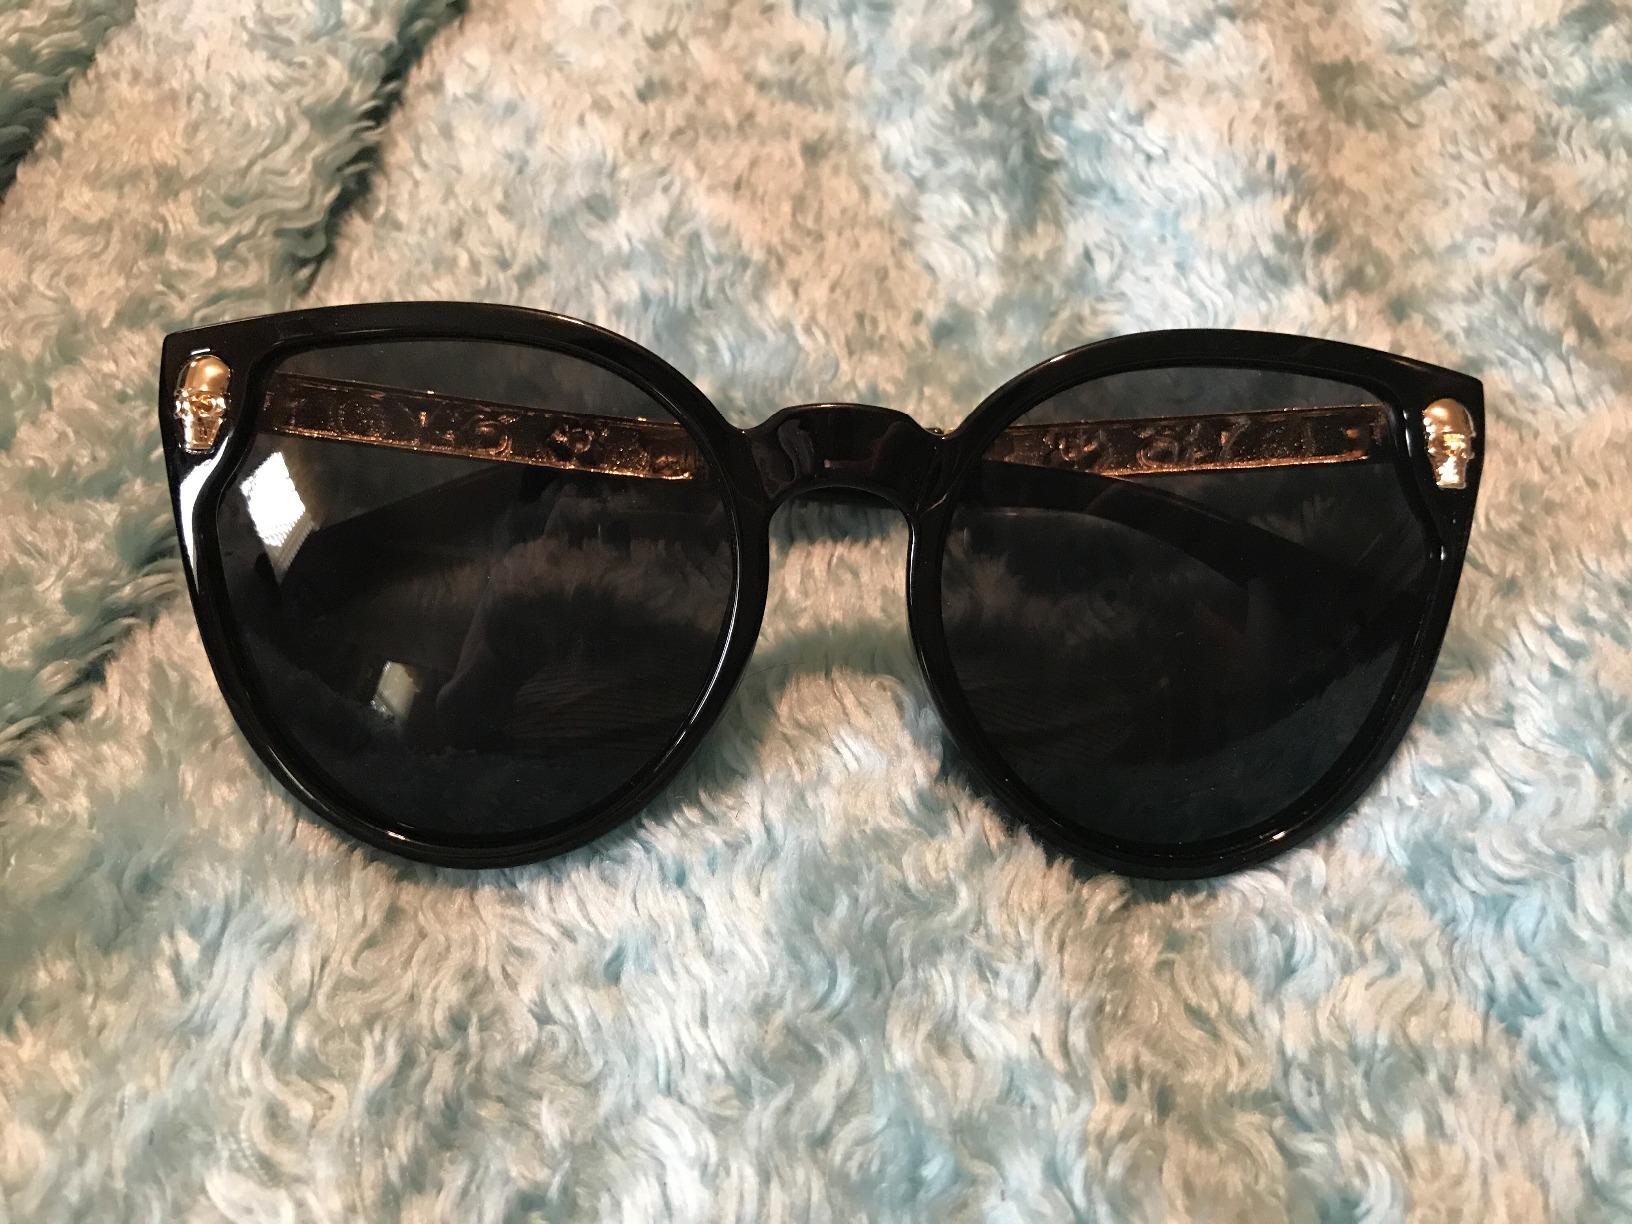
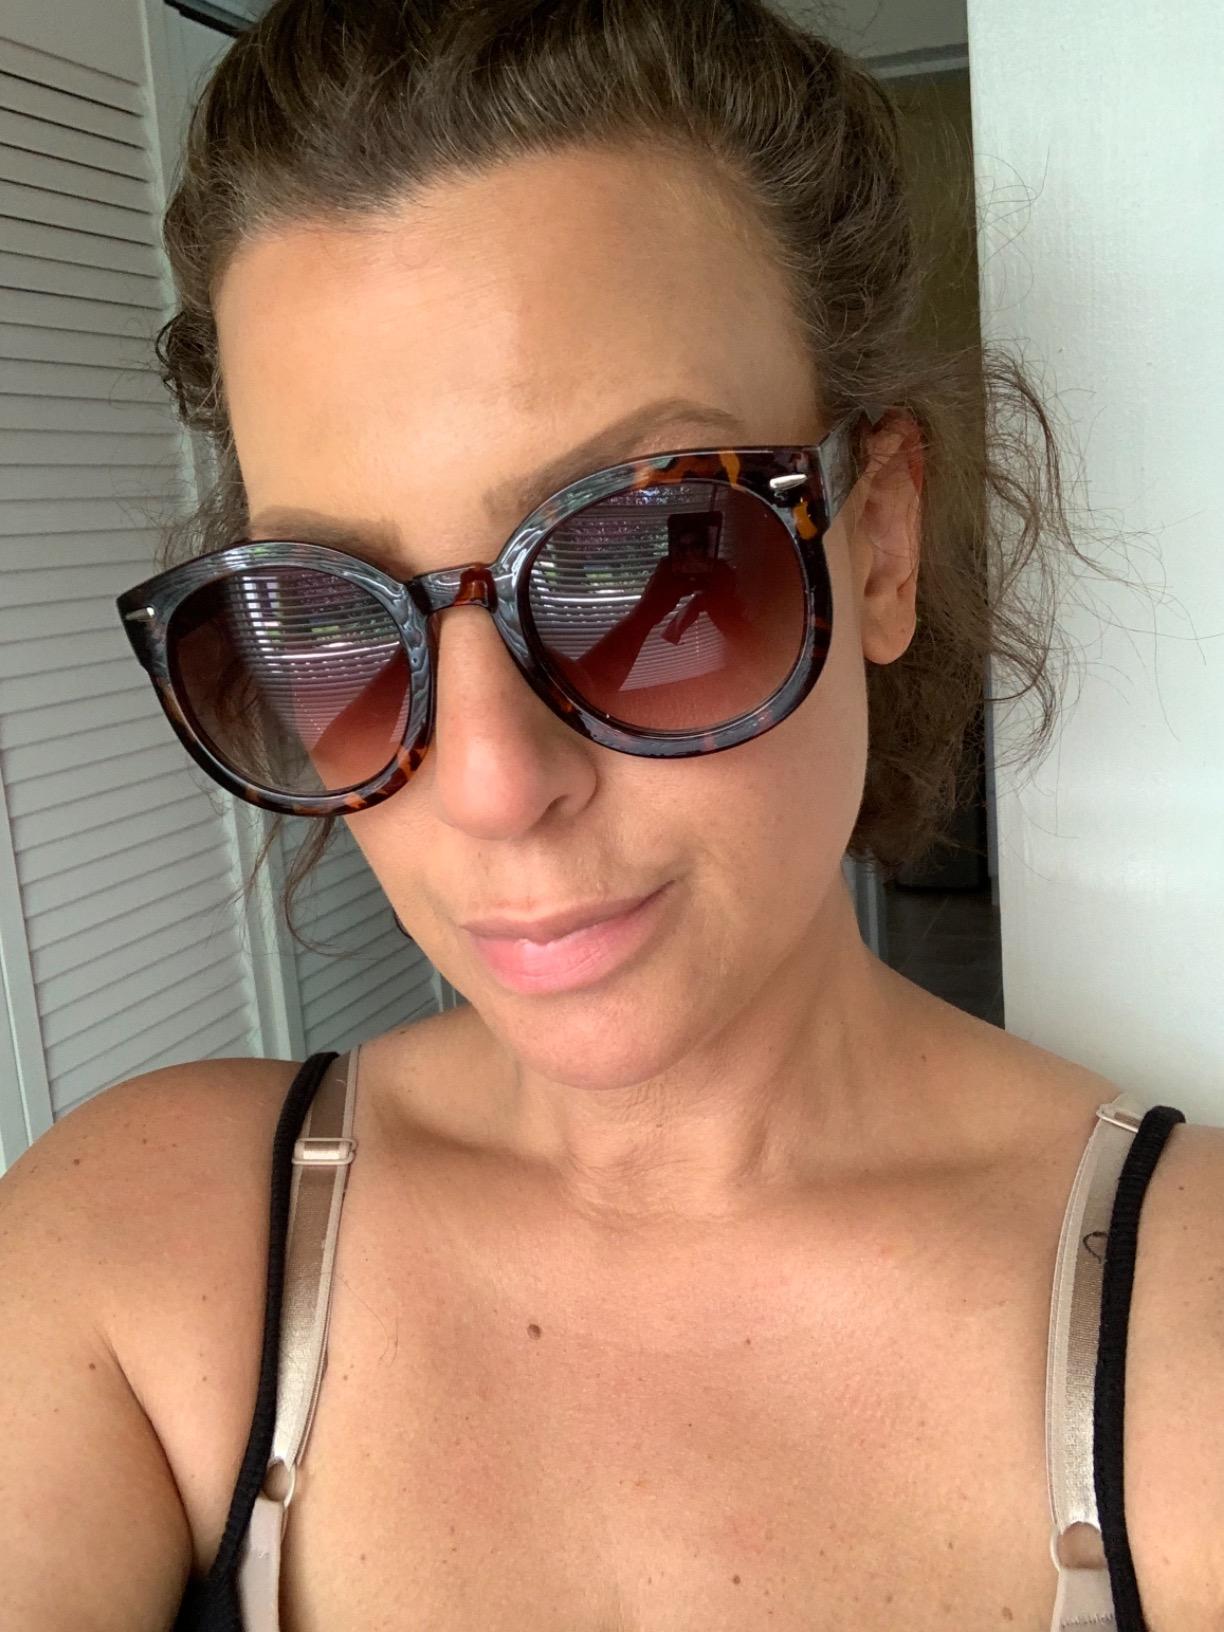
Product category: accessories_sunglasses
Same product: no